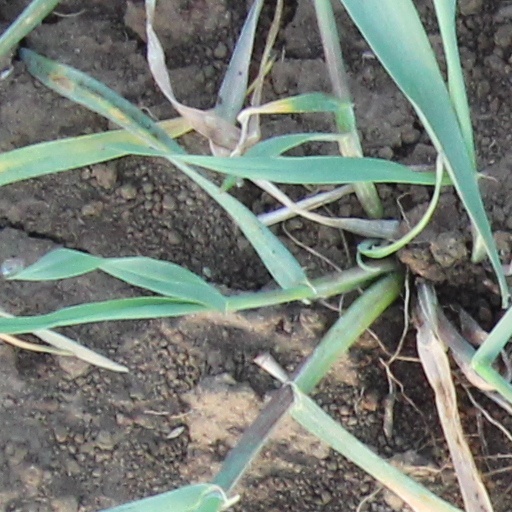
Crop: wheat